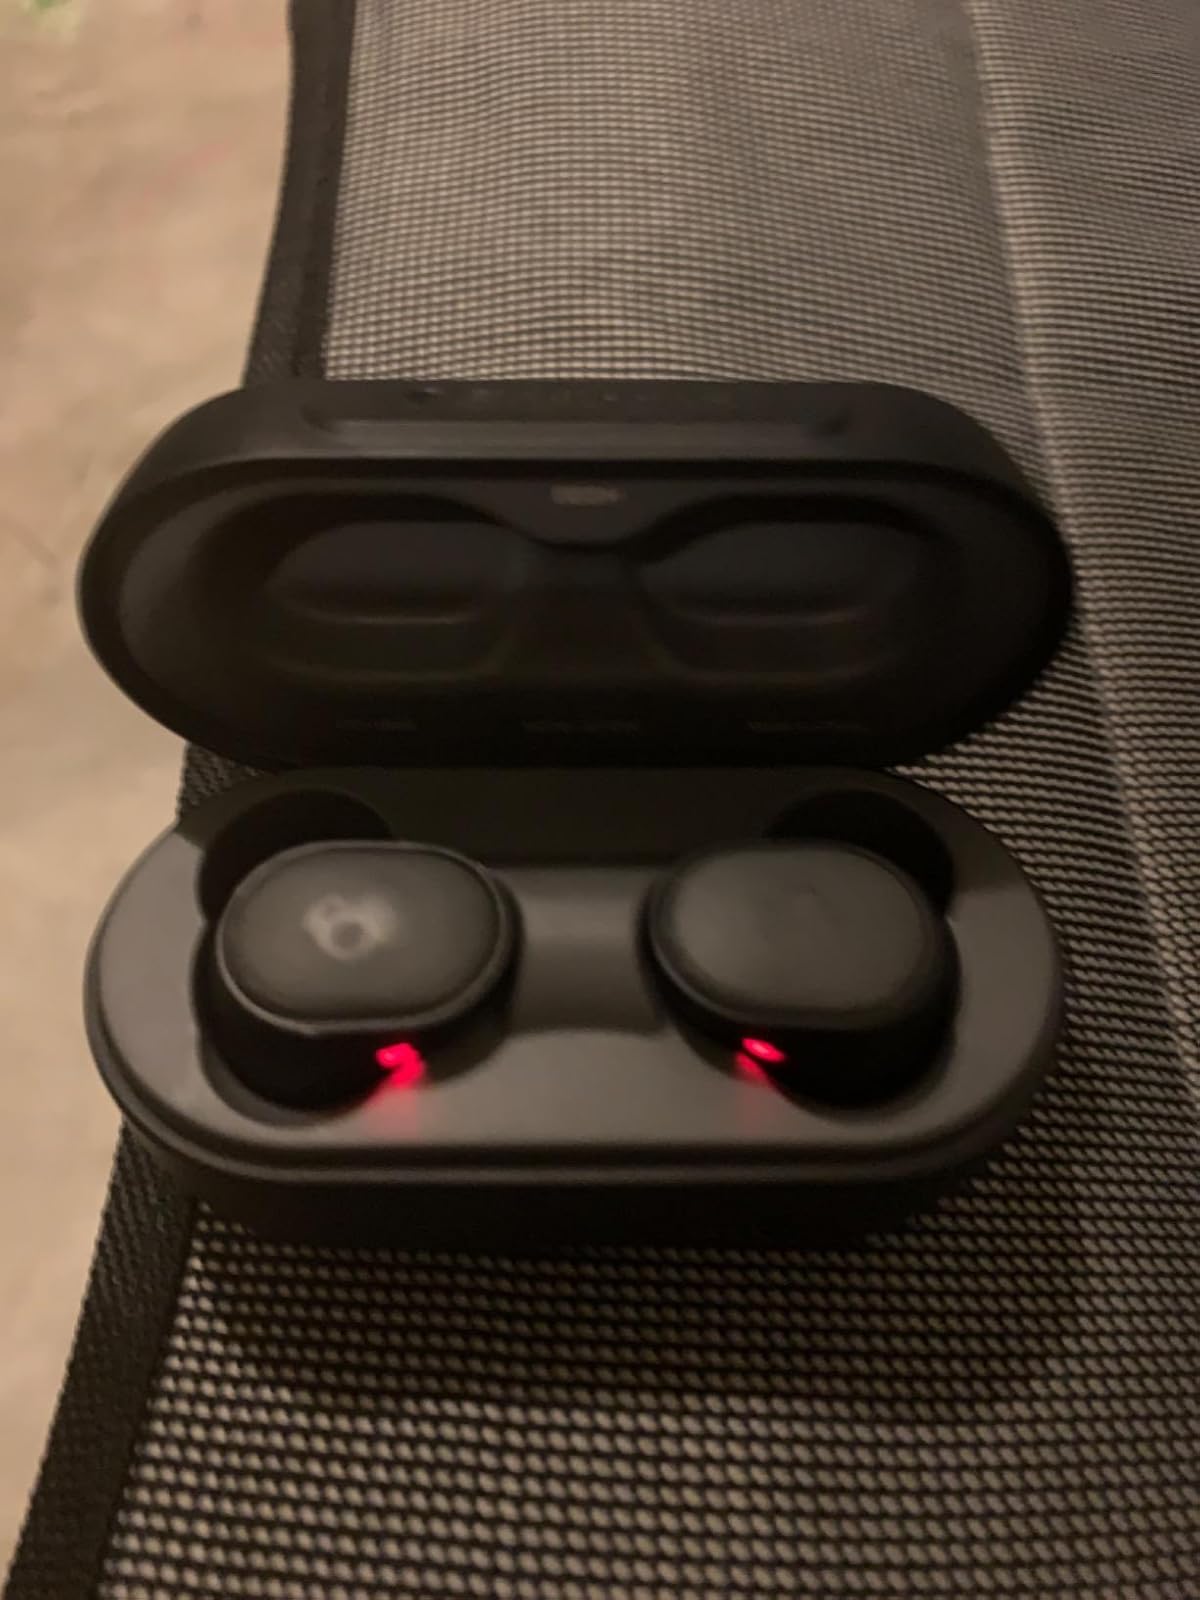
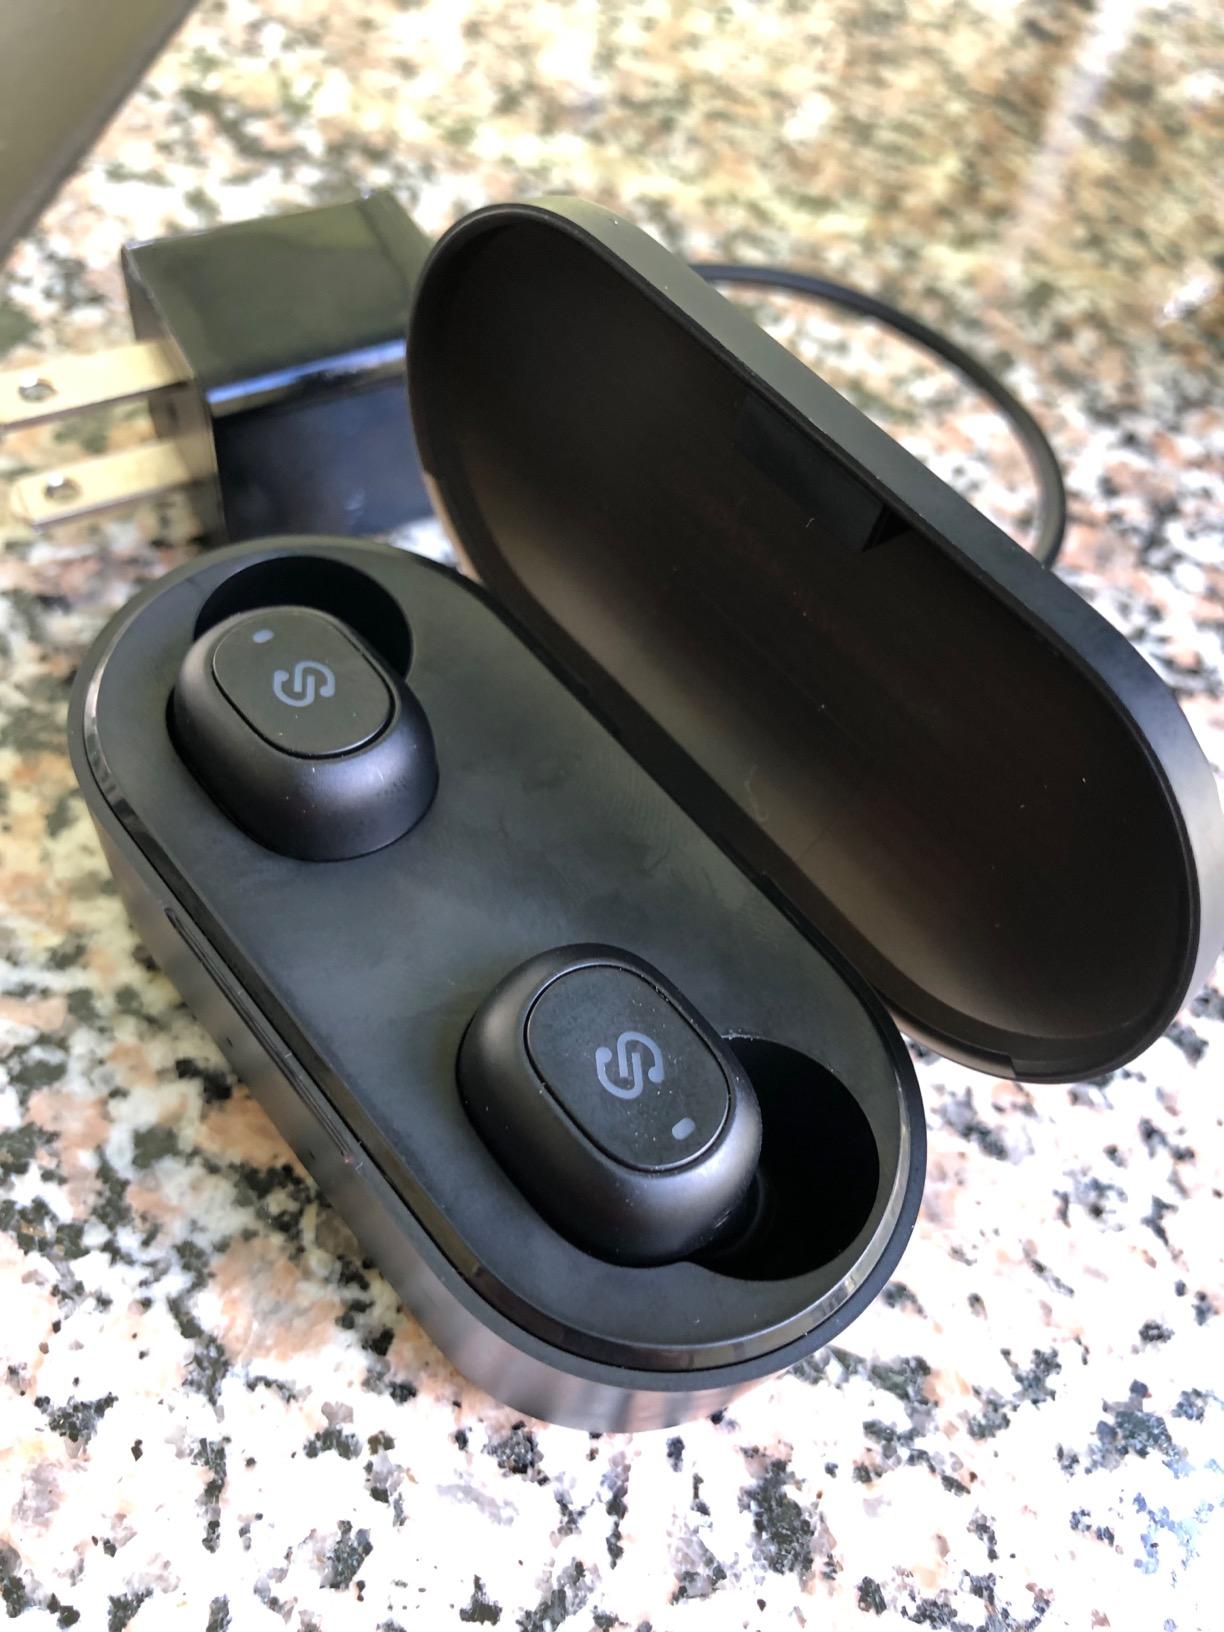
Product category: earbuds
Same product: no